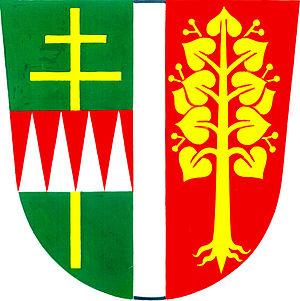
Zlobice est une commune du district de Kroměříž, dans la région de Zlín, en République tchèque. Sa population s'élevait à 629 habitants en 2018.